John Kilian

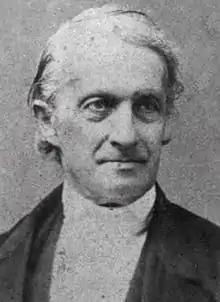

John Kilian also , , (March 22, 1811 – September 12, 1884) was a Lutheran pastor and leader of the colony known as the Wends of Texas.